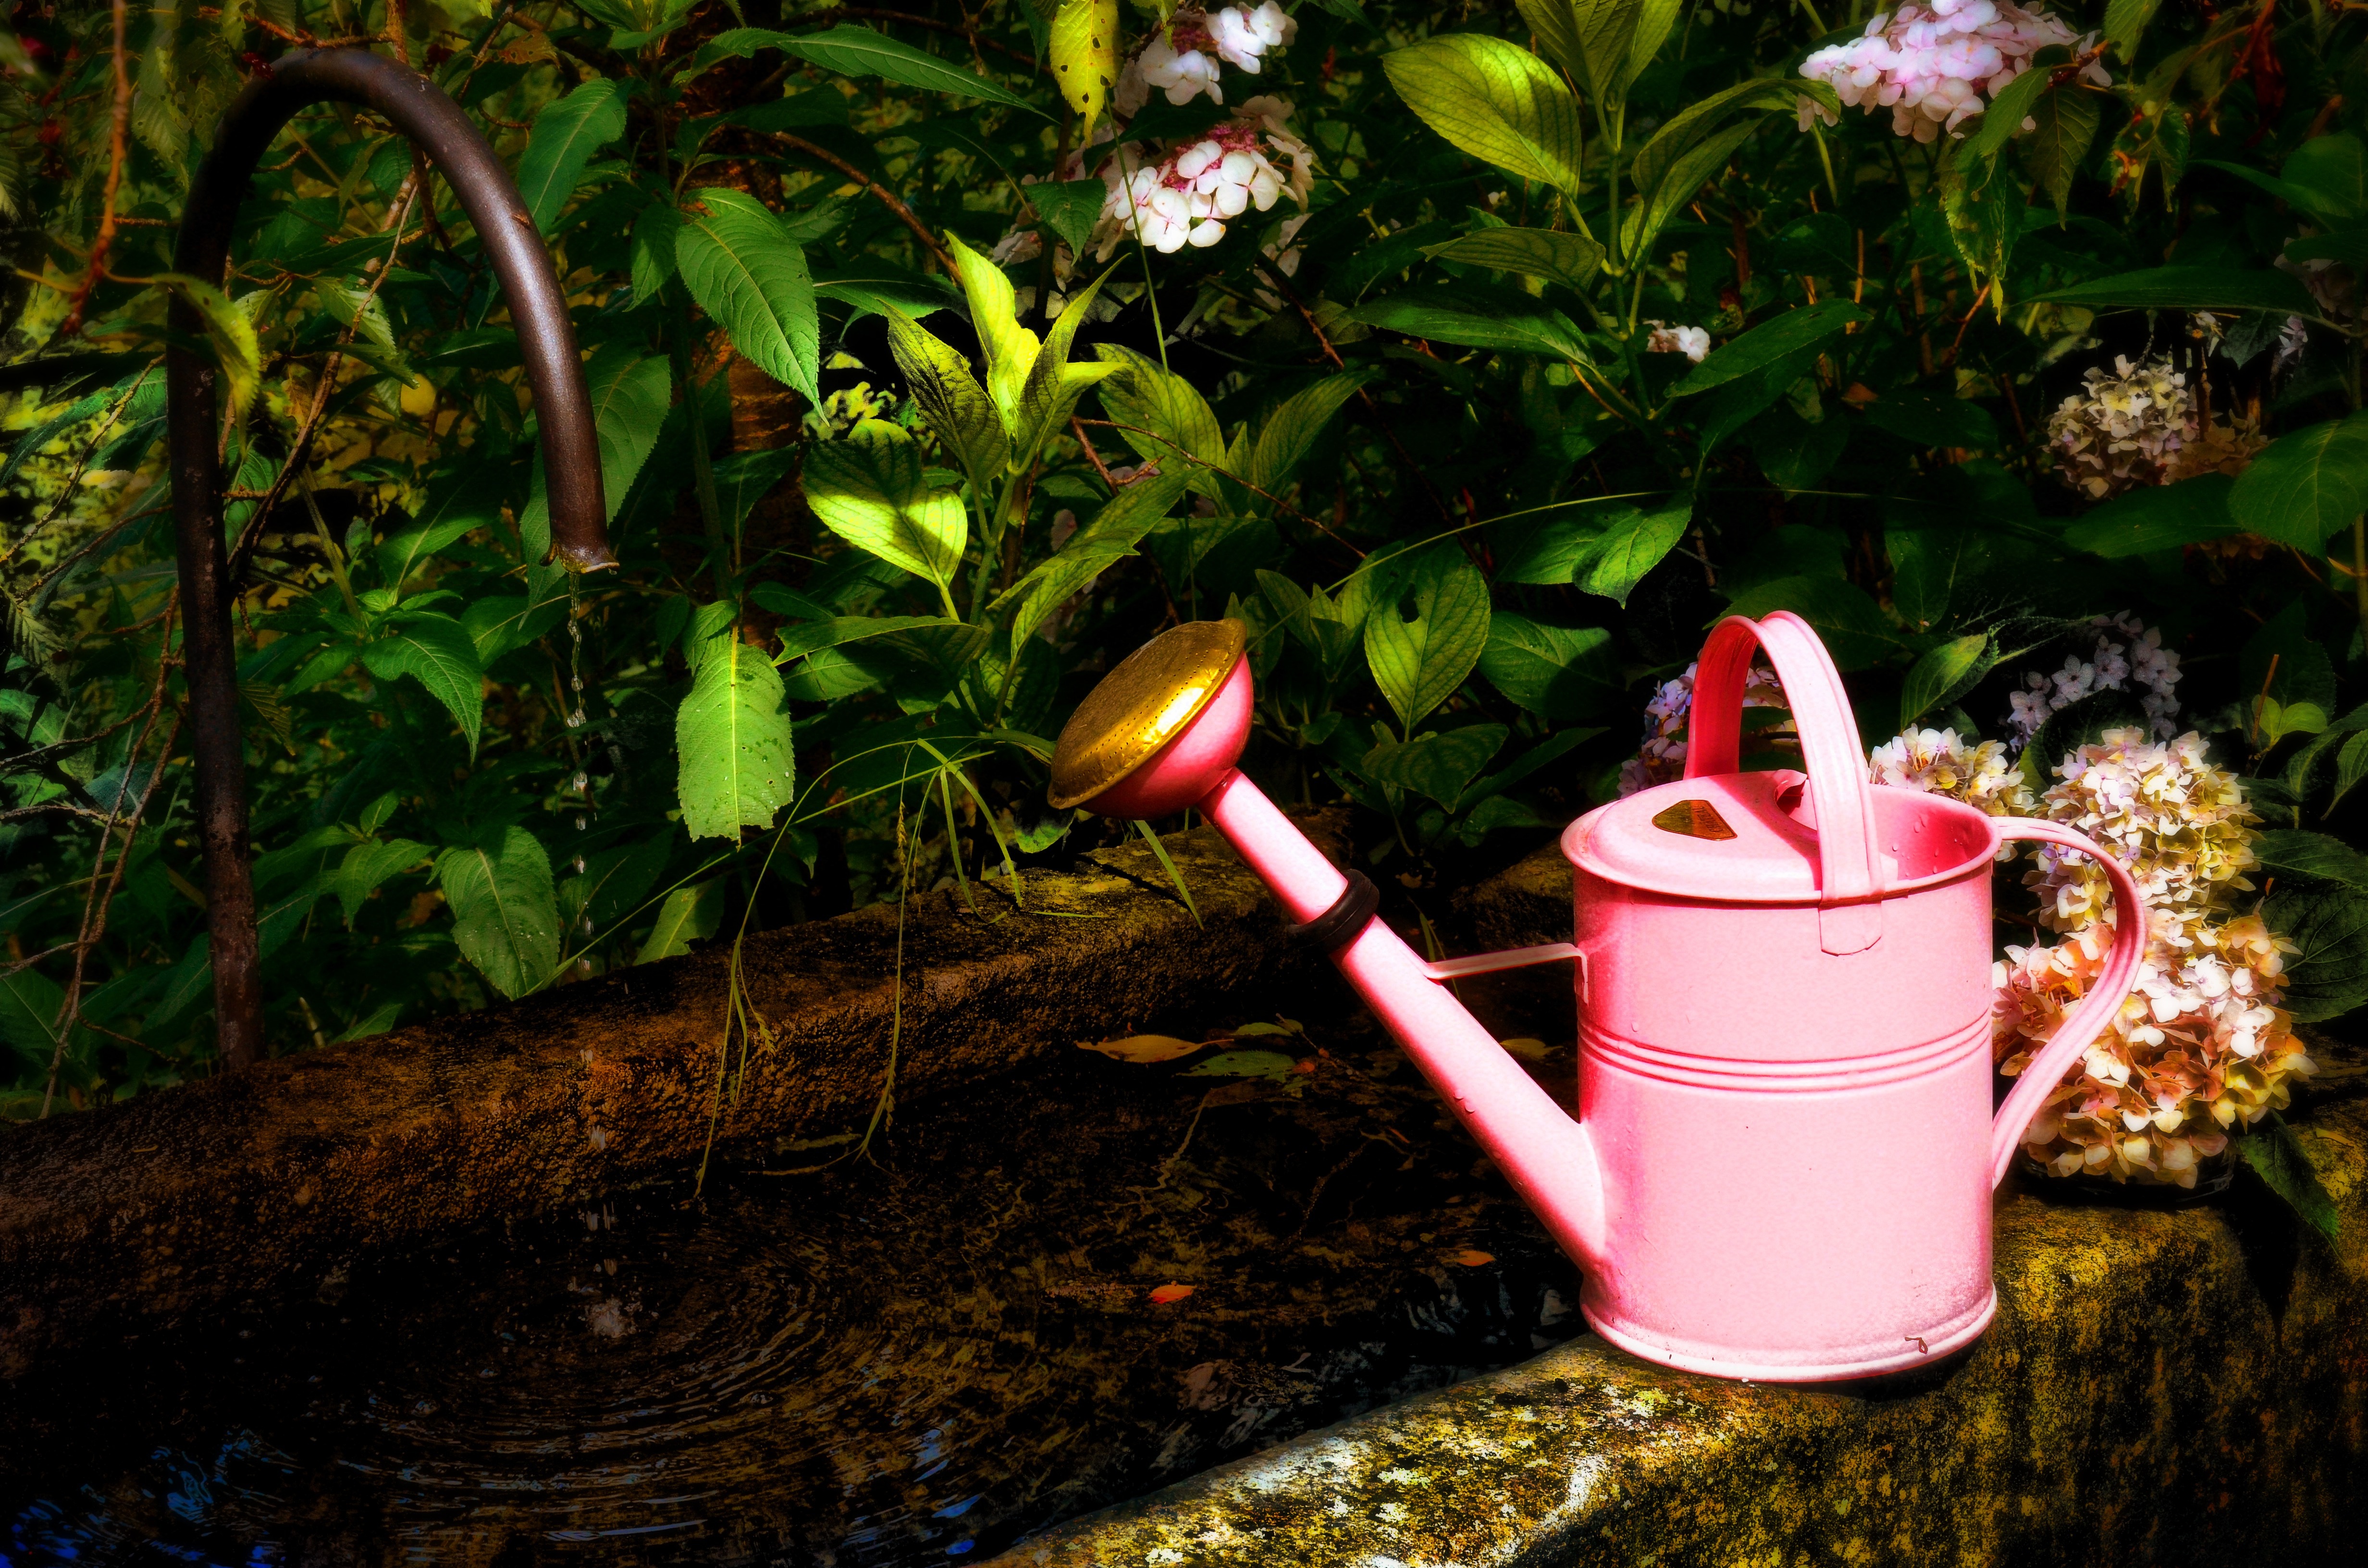
plant, flower, backyard, botany, garden, pink, lighting, flowers, yard, watering can